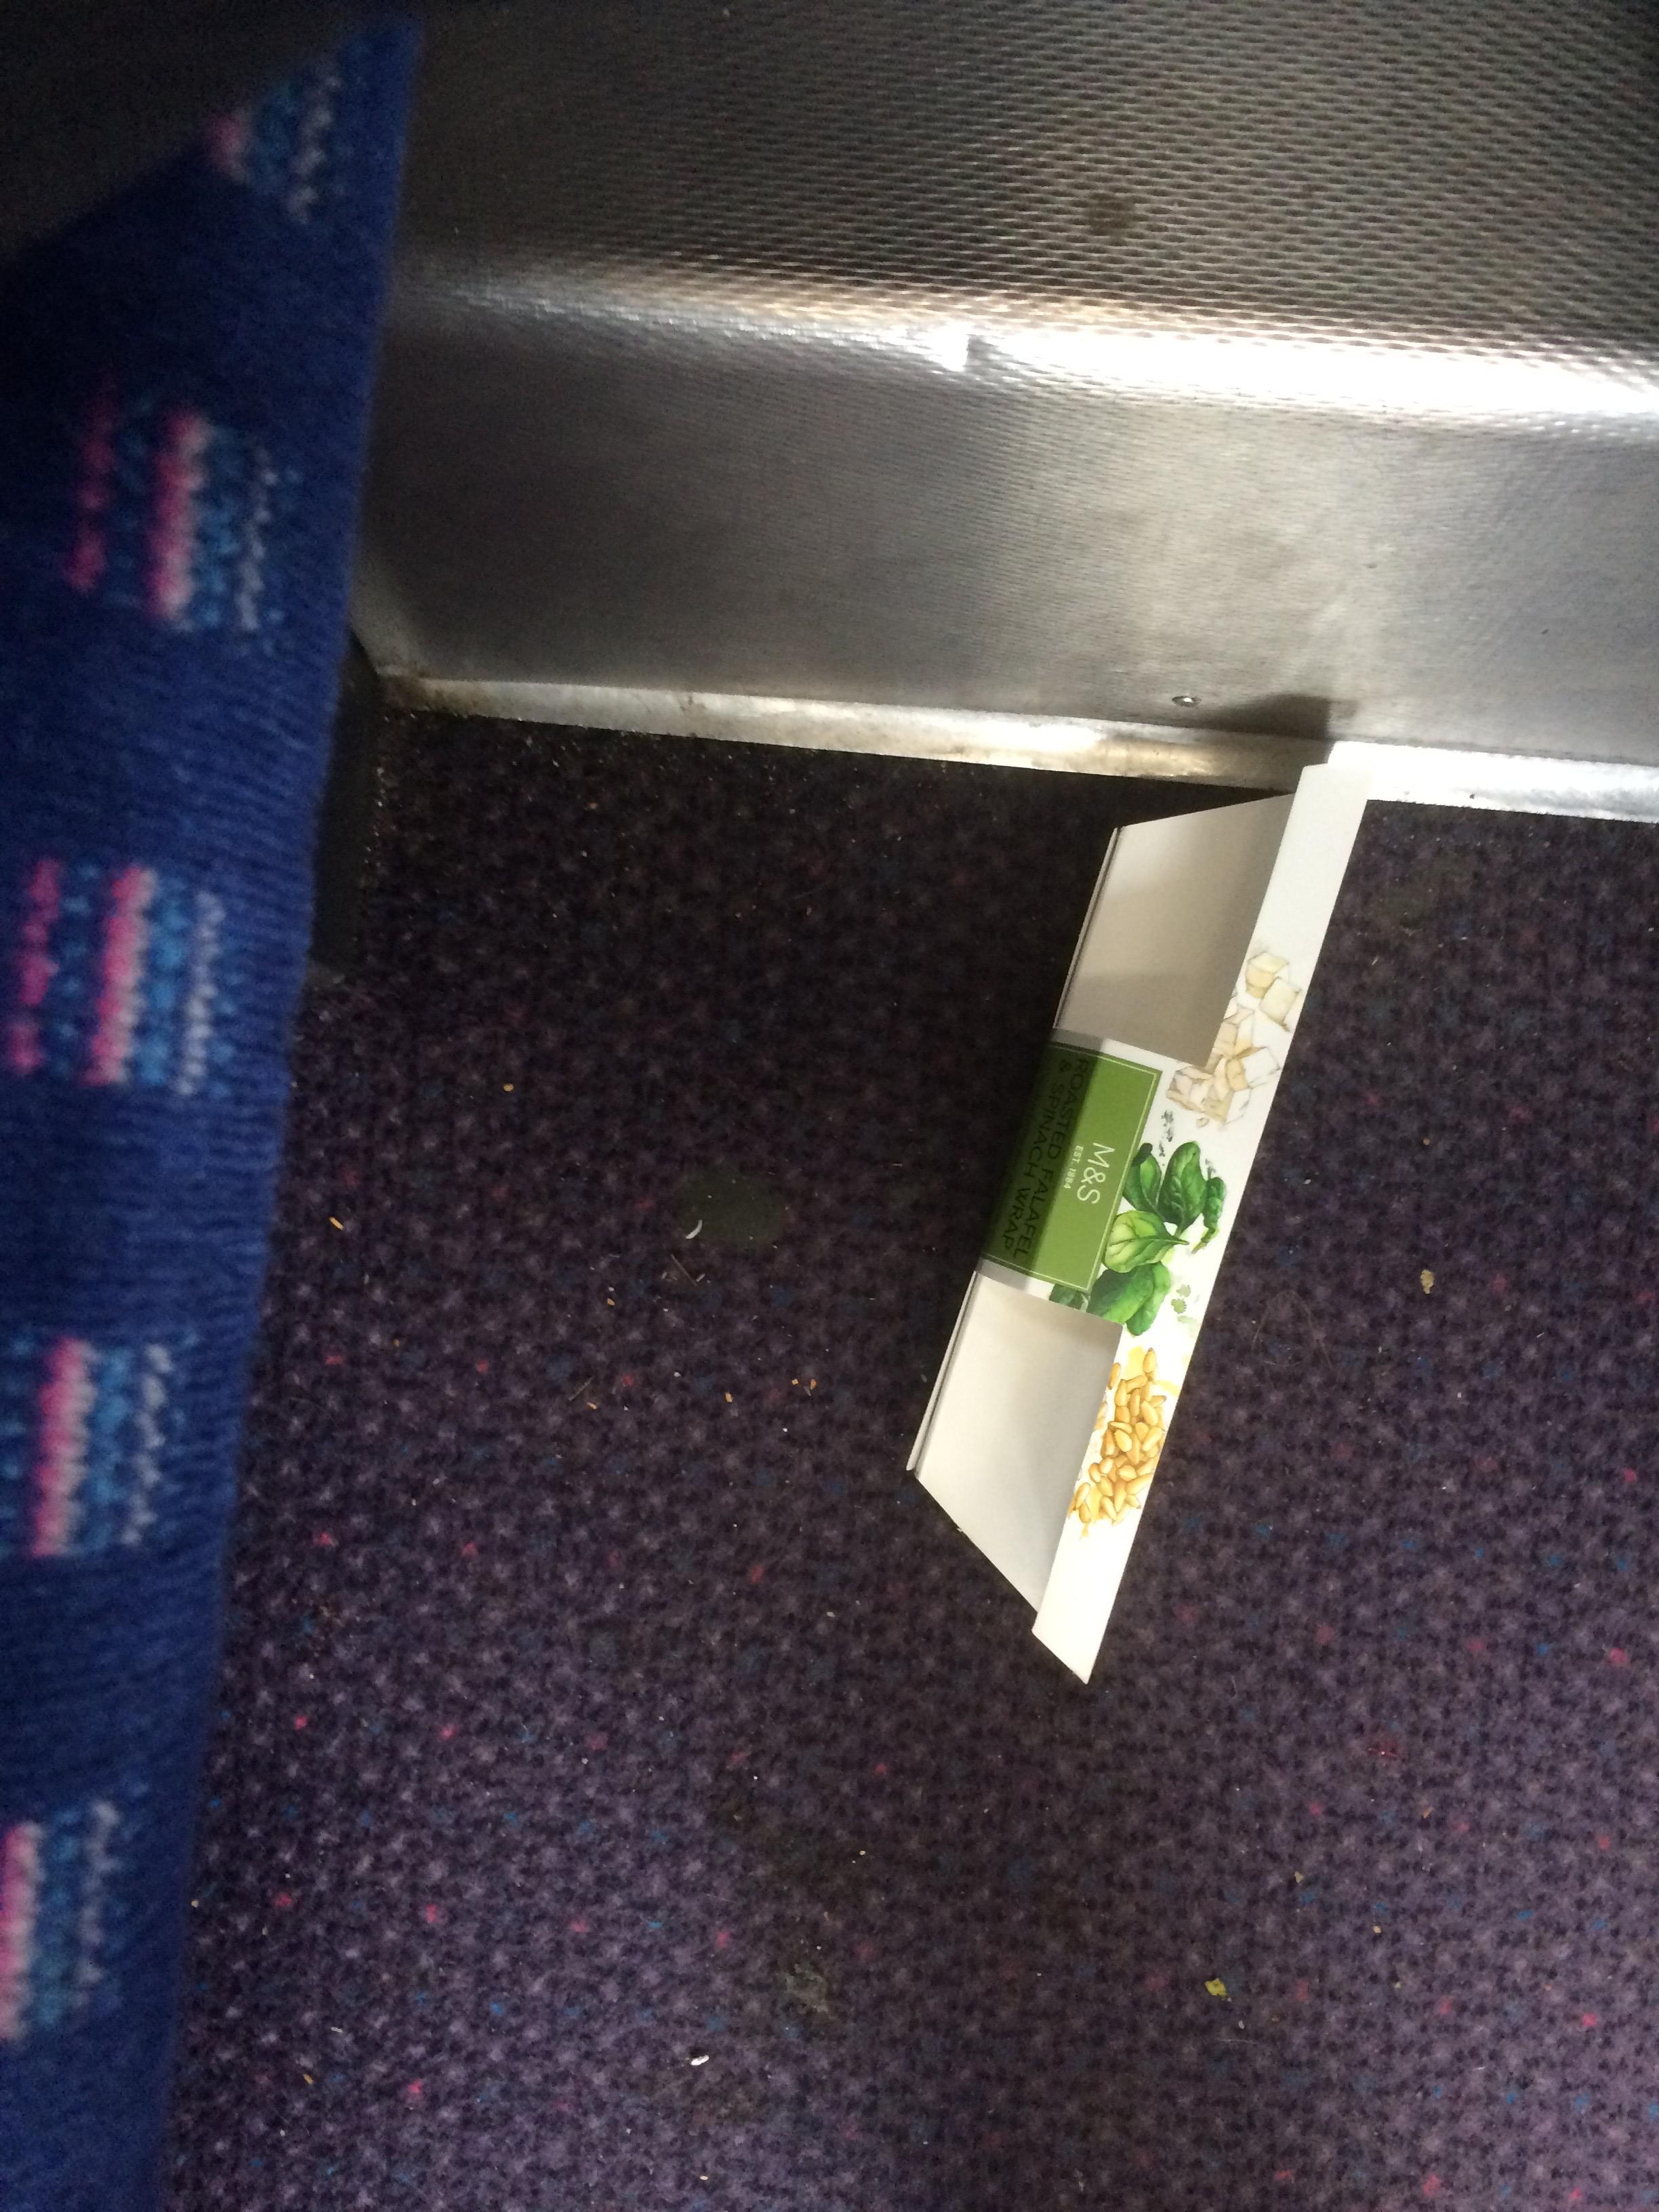
Object: Meal carton (Carton)